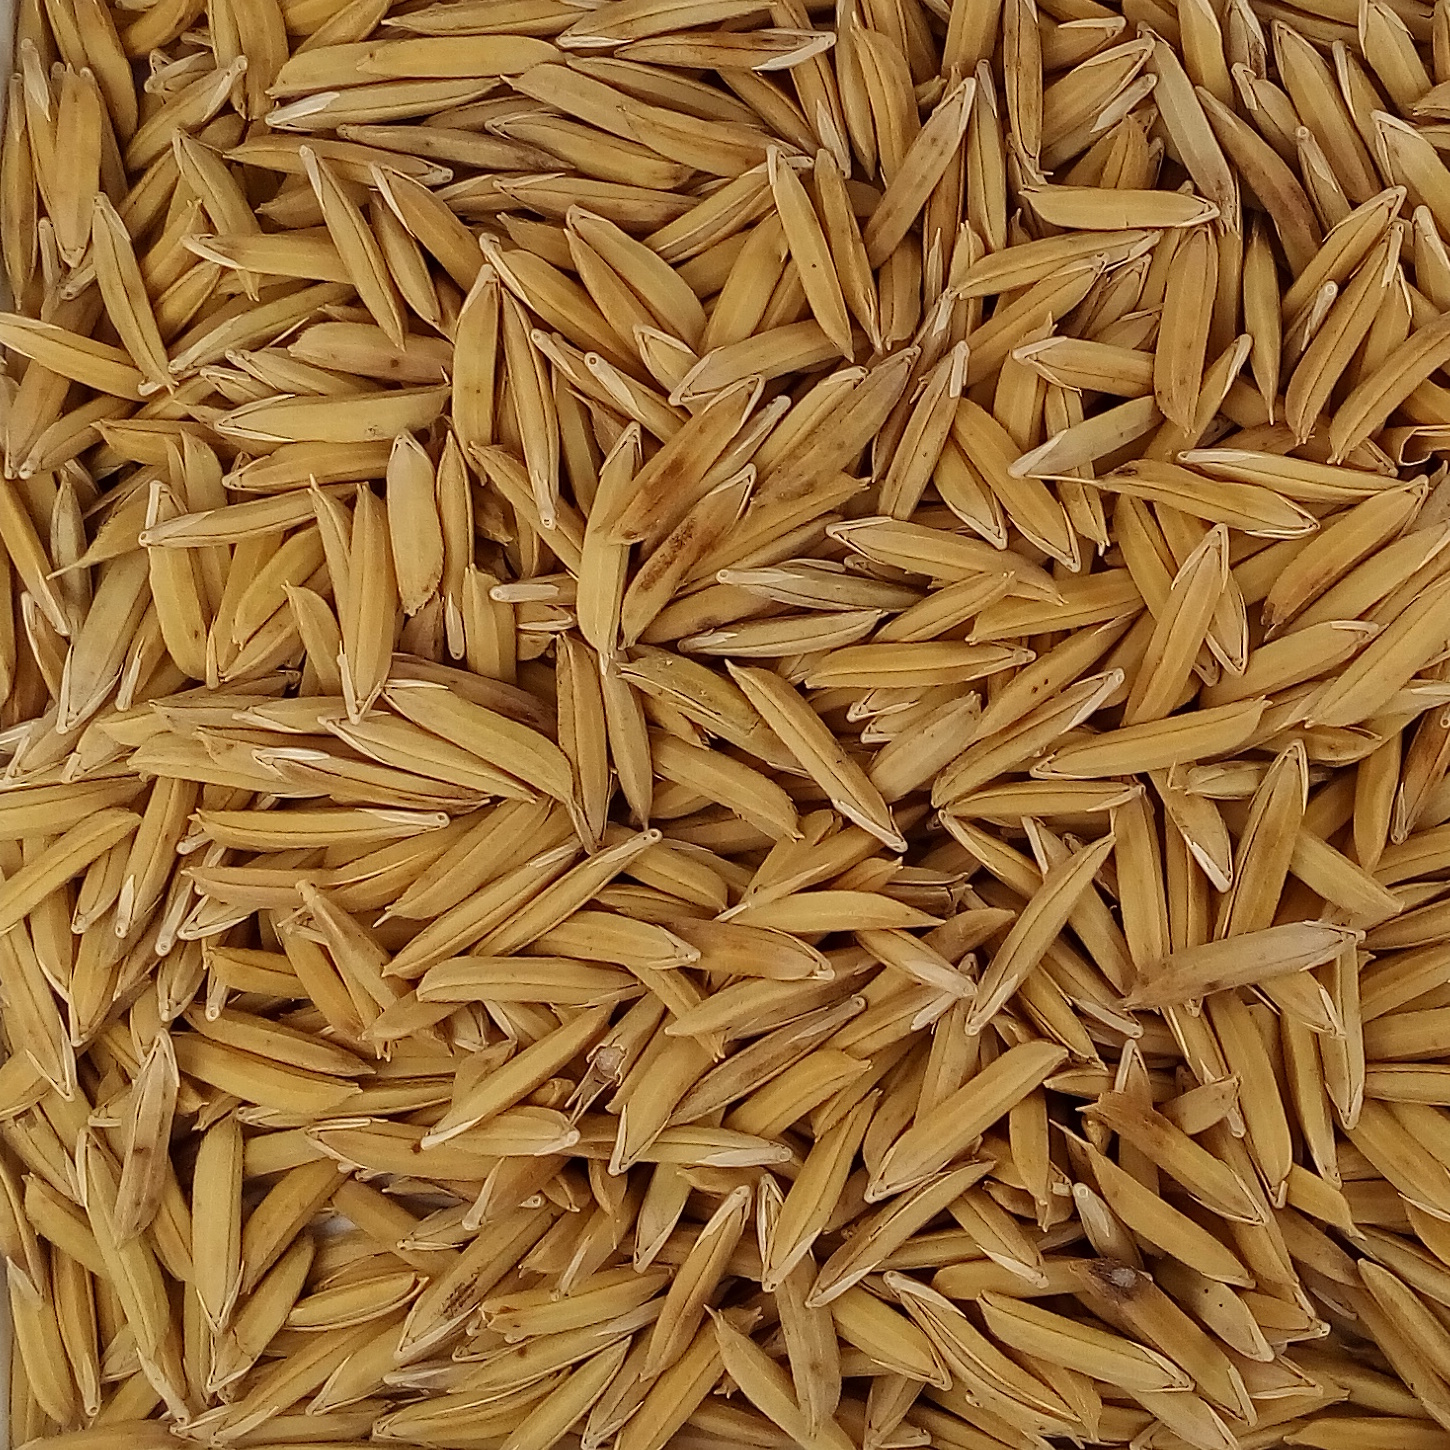
Rice seed variety: 1121